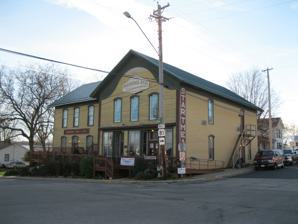
Building: Star Theatre (Argyle, Wisconsin)
Country: United States of America
Year built: 1878
United States historic place Star Theatre U.S. National Register of Historic Places Show map of Wisconsin Show map of the United States Location 200 S. State St., Argyle, Wisconsin Coordinates 42°41′59″N 89°52′2″W / 42.69972°N 89.86722°W / 42.69972; -89.86722 Built 1878 Architect Alanson Partridge NRHP reference No. 80000154 Added to NRHP November 7, 1980 Star Theatre , also known as Partridge Hall , is a shop/meeting hall/theater built in 1878 in Argyle, Wisconsin , in Lafayette County, Wisconsin , United States .  It was listed on the National Register of Historic Places in 1980. Alanson Partridge was a carpenter who moved from New York to Wisconsin in 1856. In 1878 he built the north wing of the building, with his carpentry shop on the first floor and a large hall above. It was called Partridge Hall , and rented for meetings, dances, and meals. Partridge himself sponsored some events like a Christmas Ball, and advertised it with barkers in the streets. Partridge advocated temperance , so alcohol was not served there.  Some time after 1881 he added the south wing. The building is two stories, frame covered with clapboards. Most of the windows have curved tops and the east gable is decorated with a bell-shaped fascia . The hall on the second floor had a stage. In 1908 Partridge sold his hall to Argyle's Modern Woodmen of America . They continued to rent out the hall, and it remained a social center of the community, hosting meetings, proms, lectures, roller skating, and basketball games. In 1920 the hall was renamed the Star Theatre , and began to show motion pictures:  silent films and talkies. In 1945 the movies stopped and the building sat idle. For a while it was used as a hatchery. Around 1980 it was restored to house shops and a restaurant. External links Partridge Hall References